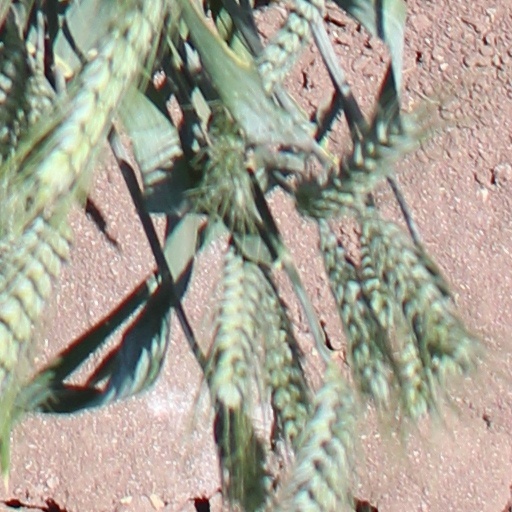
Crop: wheat